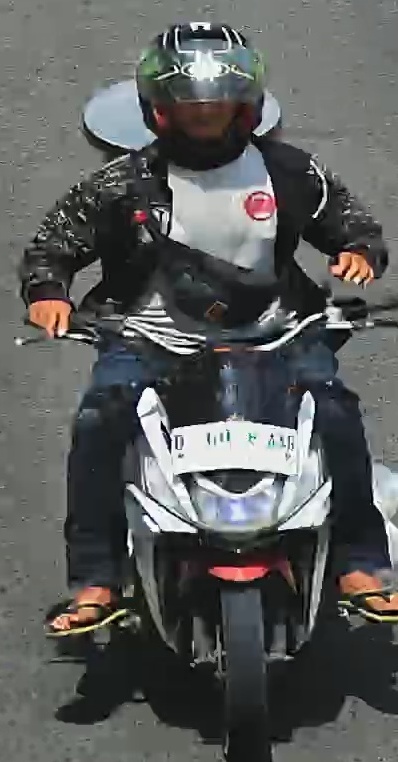
person-with-helmet: 1
person-without-helmet: 0